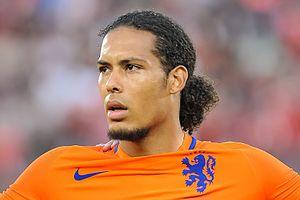
Virgil van Dijk, né le 8 juillet 1991 à Bréda, est un footballeur international néerlandais qui évolue au poste de défenseur central au Liverpool FC.
Wasserman est une société de marketing sportif et de gestion des talents dont le siège social est situé à Los Angeles. Wasserman est un conglomérat de médias qui négocie notamment des contrats de marketing et de promotion pour des athlètes de la NBA, de la NFL, de la MLB et de la NHL, ainsi que pour des joueurs de football et des golfeurs. L’agence figure également parmi les meilleurs représentants des joueurs de la WNBA, d'athlètes olympiques et des stars des sports d’action. Son président directeur général, Casey Wasserman, est également président du comité d'organisation des Jeux olympiques d'été de 2028 à Los Angeles.